Bath City W.F.C.

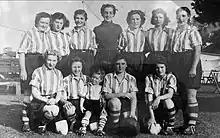
Bath City women's team in 1952

In June, 1920, the first record of any women's team in Bath was formed as simply; "Bath Ladies Football Club". With The Bath Chronicle at the time stating: "Enthusiastic reception of the proposed club, many ladies have shown their wish to join." Application's for squad entry were received from places as far as Gloucester, Bristol and the Isle of Wight. It was suggested by Chairman Mr Hopkins that the colours ought to be the same as the men's; black and white jerseys, with black shorts, black stockings, white rings, and black woolly caps. A year later In 1921, Bath City Ladies played at Old Trafford in front of 31,000 to raise money for unemployed ex-servicemen in Manchester. The fixture raised £2,000 for the fund to help returning soldiers from the World War 1. On Saturday 28 April 1921, the women's team played Southampton Women's in front of 12,000 at Bristol. However, in the same year, The Football Association banned women's football because the Association felt the physicality of the game was; “unsuitable for women”. Women's football suffered for decades but it was reintroduced around the mid-century and has since progressed significantly.